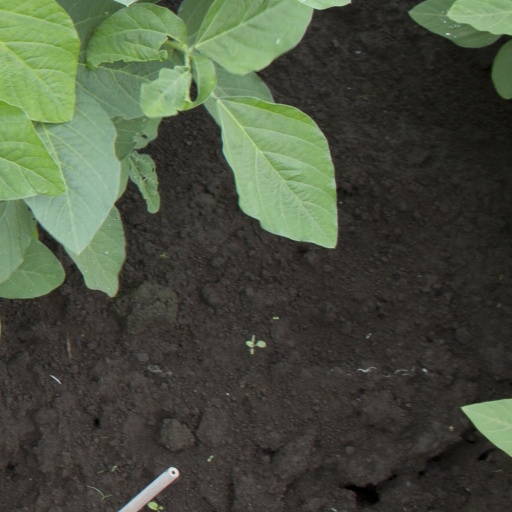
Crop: soybean